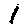
Label: 1